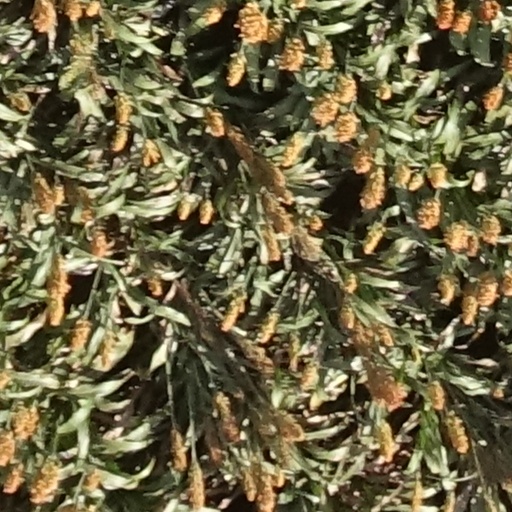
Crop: sorghum